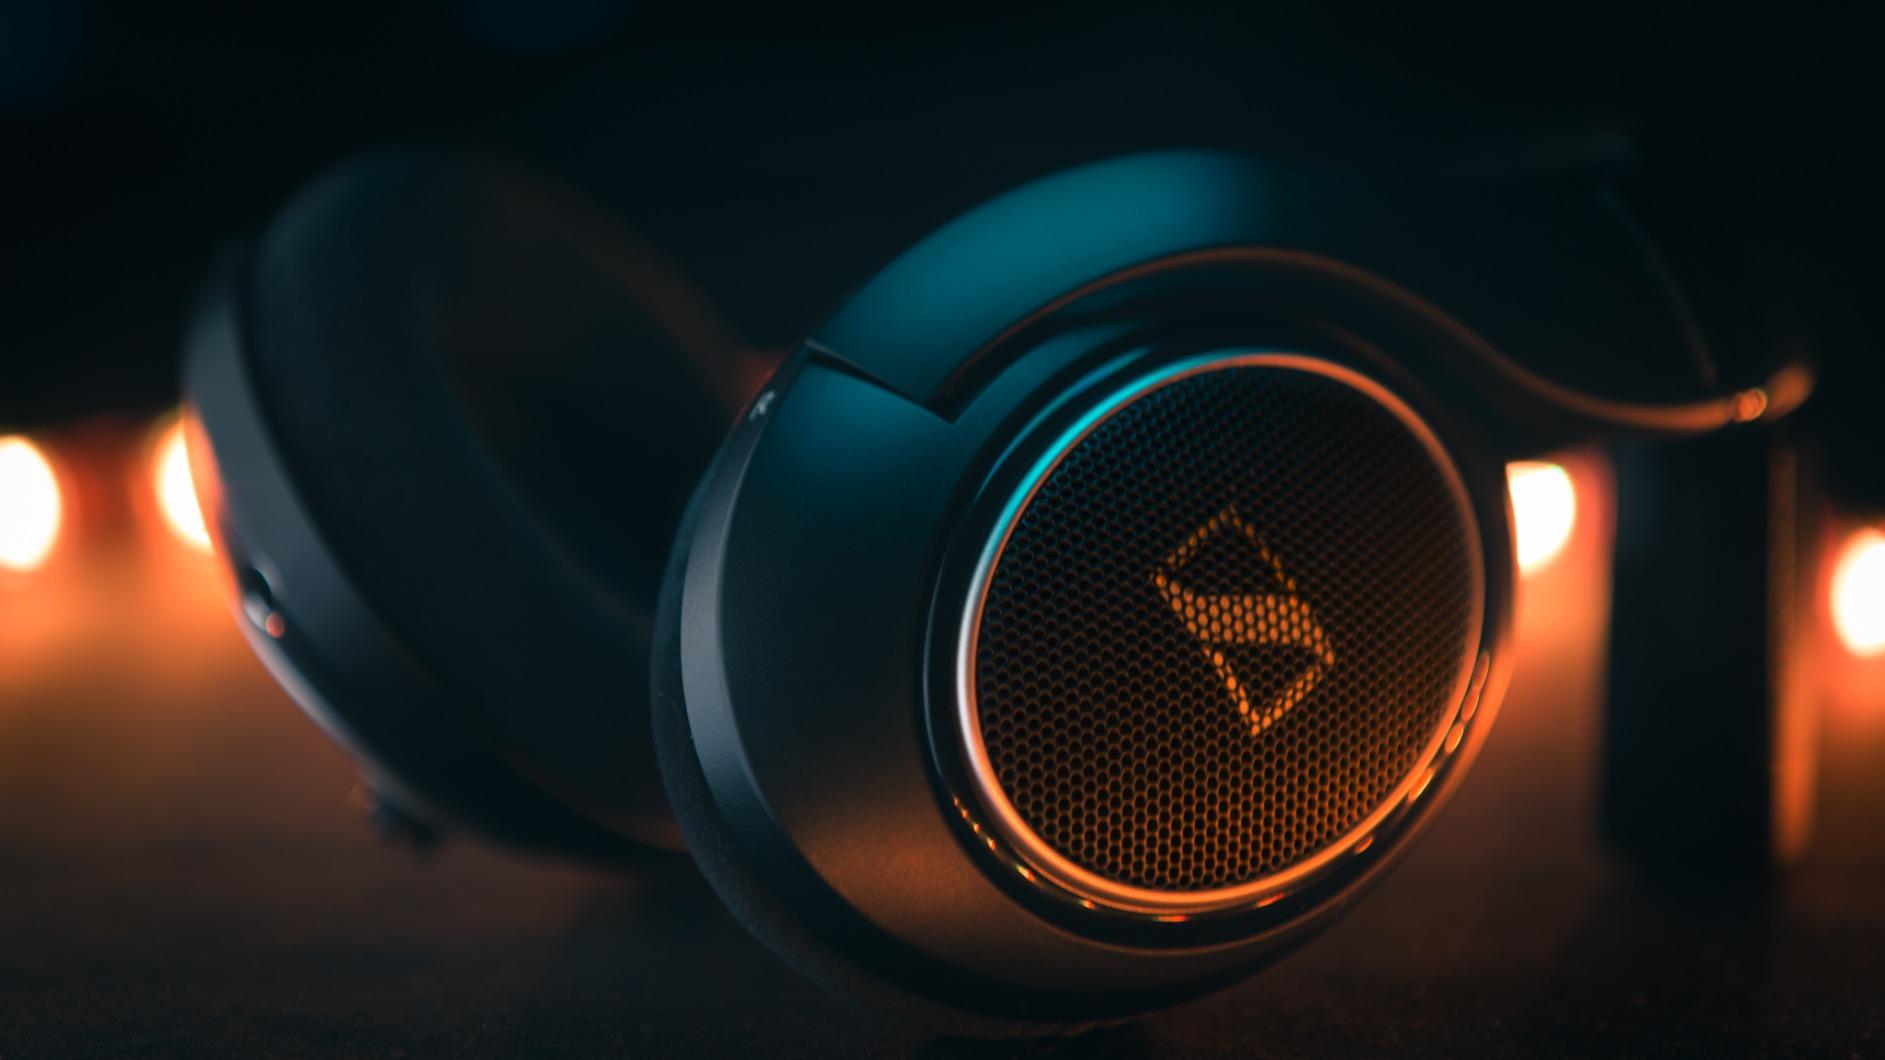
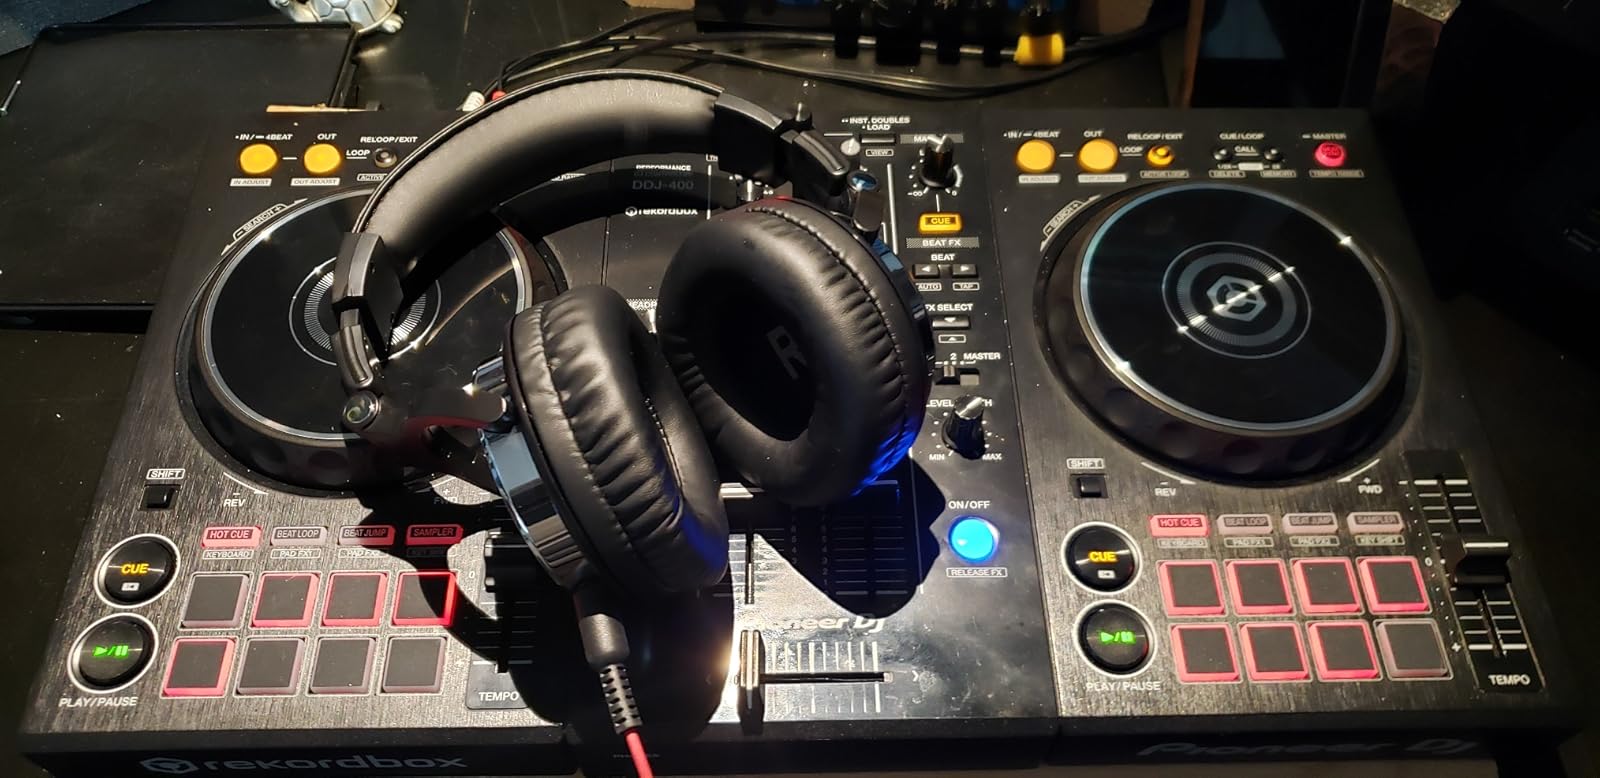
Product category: headphones
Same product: no